Greg Hardy

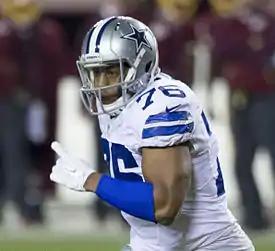
Hardy with the Cowboys in 2015

Gregory McKarl Hardy (born July 28, 1988) is an American mixed martial artist, boxer, and former football defensive end. He played football for six seasons in the National Football League (NFL), primarily with the Carolina Panthers.